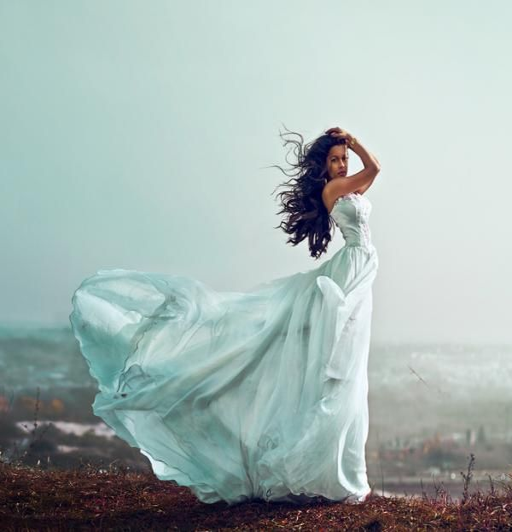
be still : there is no longer any need of comment .